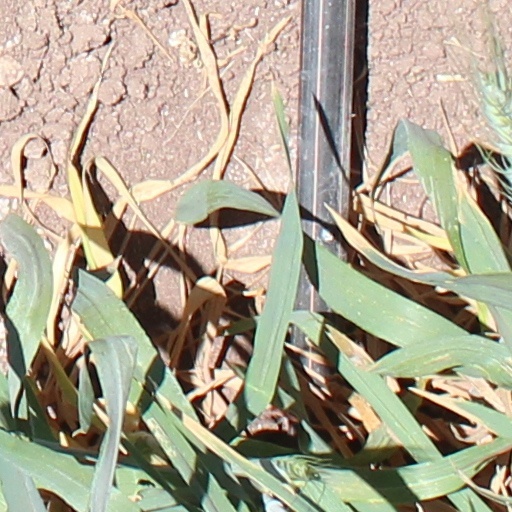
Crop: wheat